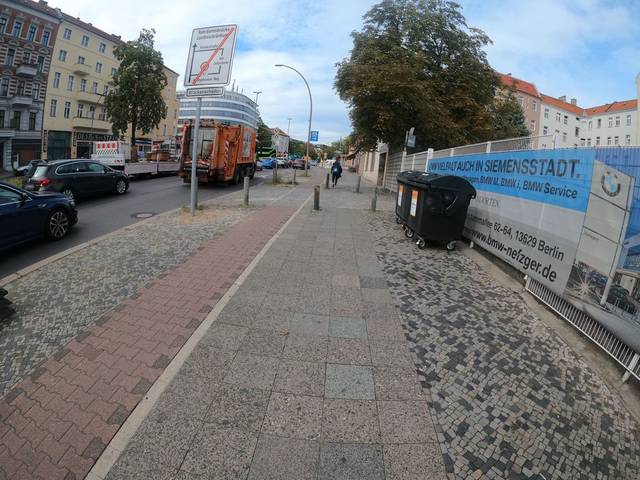
Region: Germany
Coordinates: 52.519, 13.281